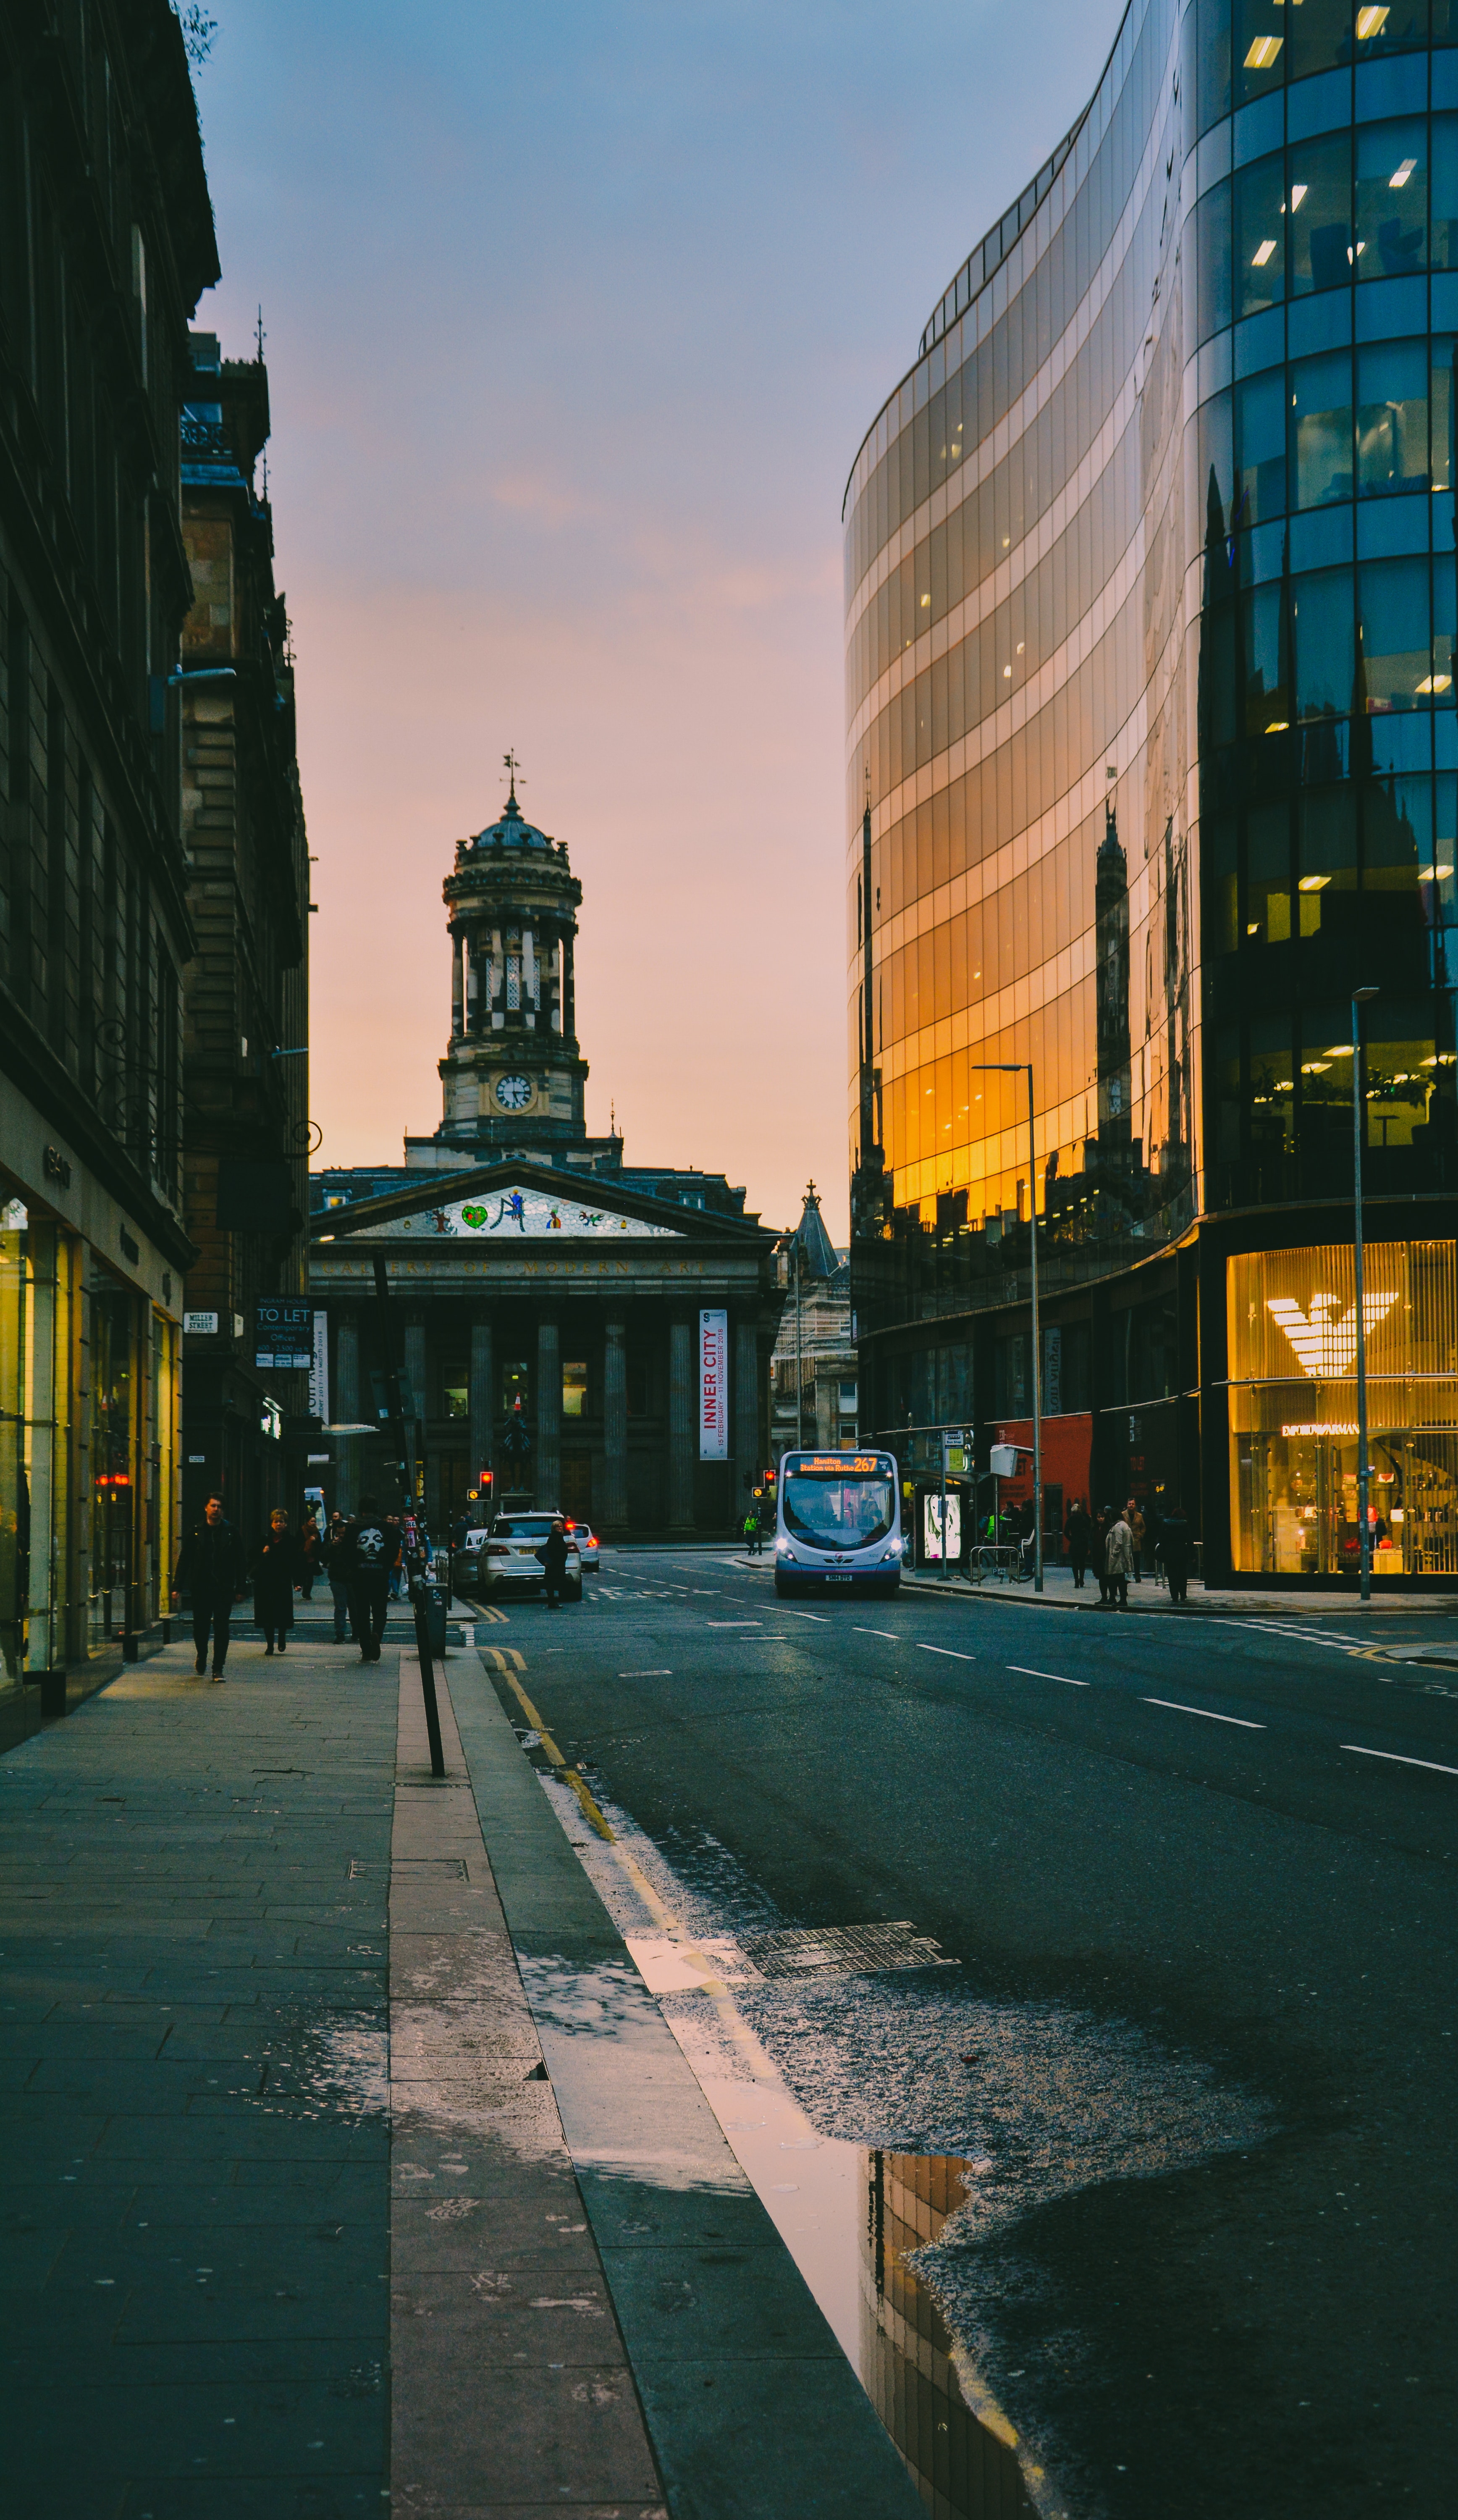
urban area, city, metropolitan area, metropolis, landmark, architecture, street, building, human settlement, town, downtown, daytime, sky, snapshot, road, skyscraper, morning, night, infrastructure, evening, tower, mixed use, thoroughfare, cityscape, neighbourhood, road surface, lane, reflection, commercial building, tower block, winter, dusk, photography, traffic, facade, pedestrian, nonbuilding structure, tourism